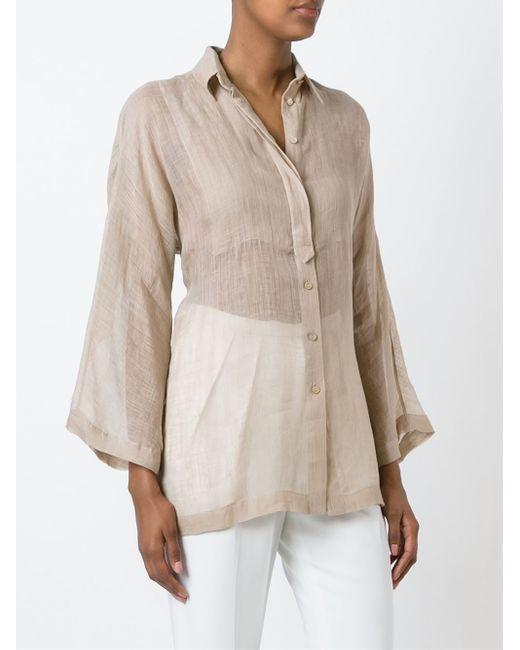
Halbtransparente Baumwollbluse, beige Farbe, lange ausgestellte Ärmel, weicher und leichter Stoff, ideal für Sommer- und informelle Ausflüge